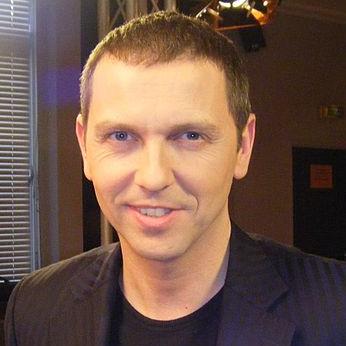
Age: 41